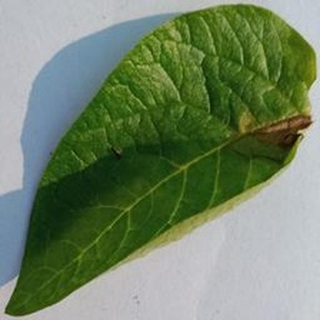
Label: potato_late_blight